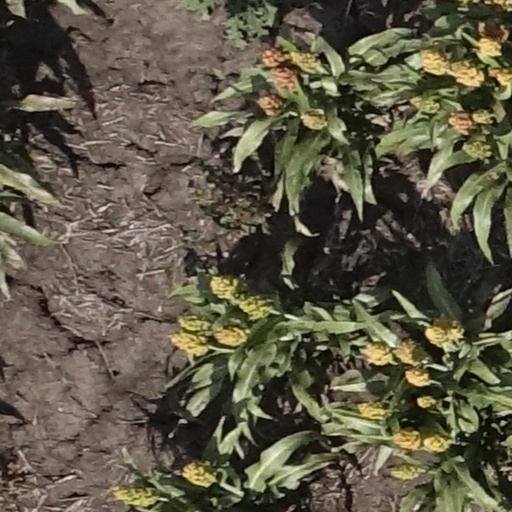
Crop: sorghum